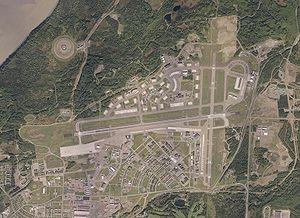
Elmendorf Air Force Base est une base de l'United States Air Force située près d'Anchorage en Alaska.